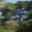
Label: pine_tree